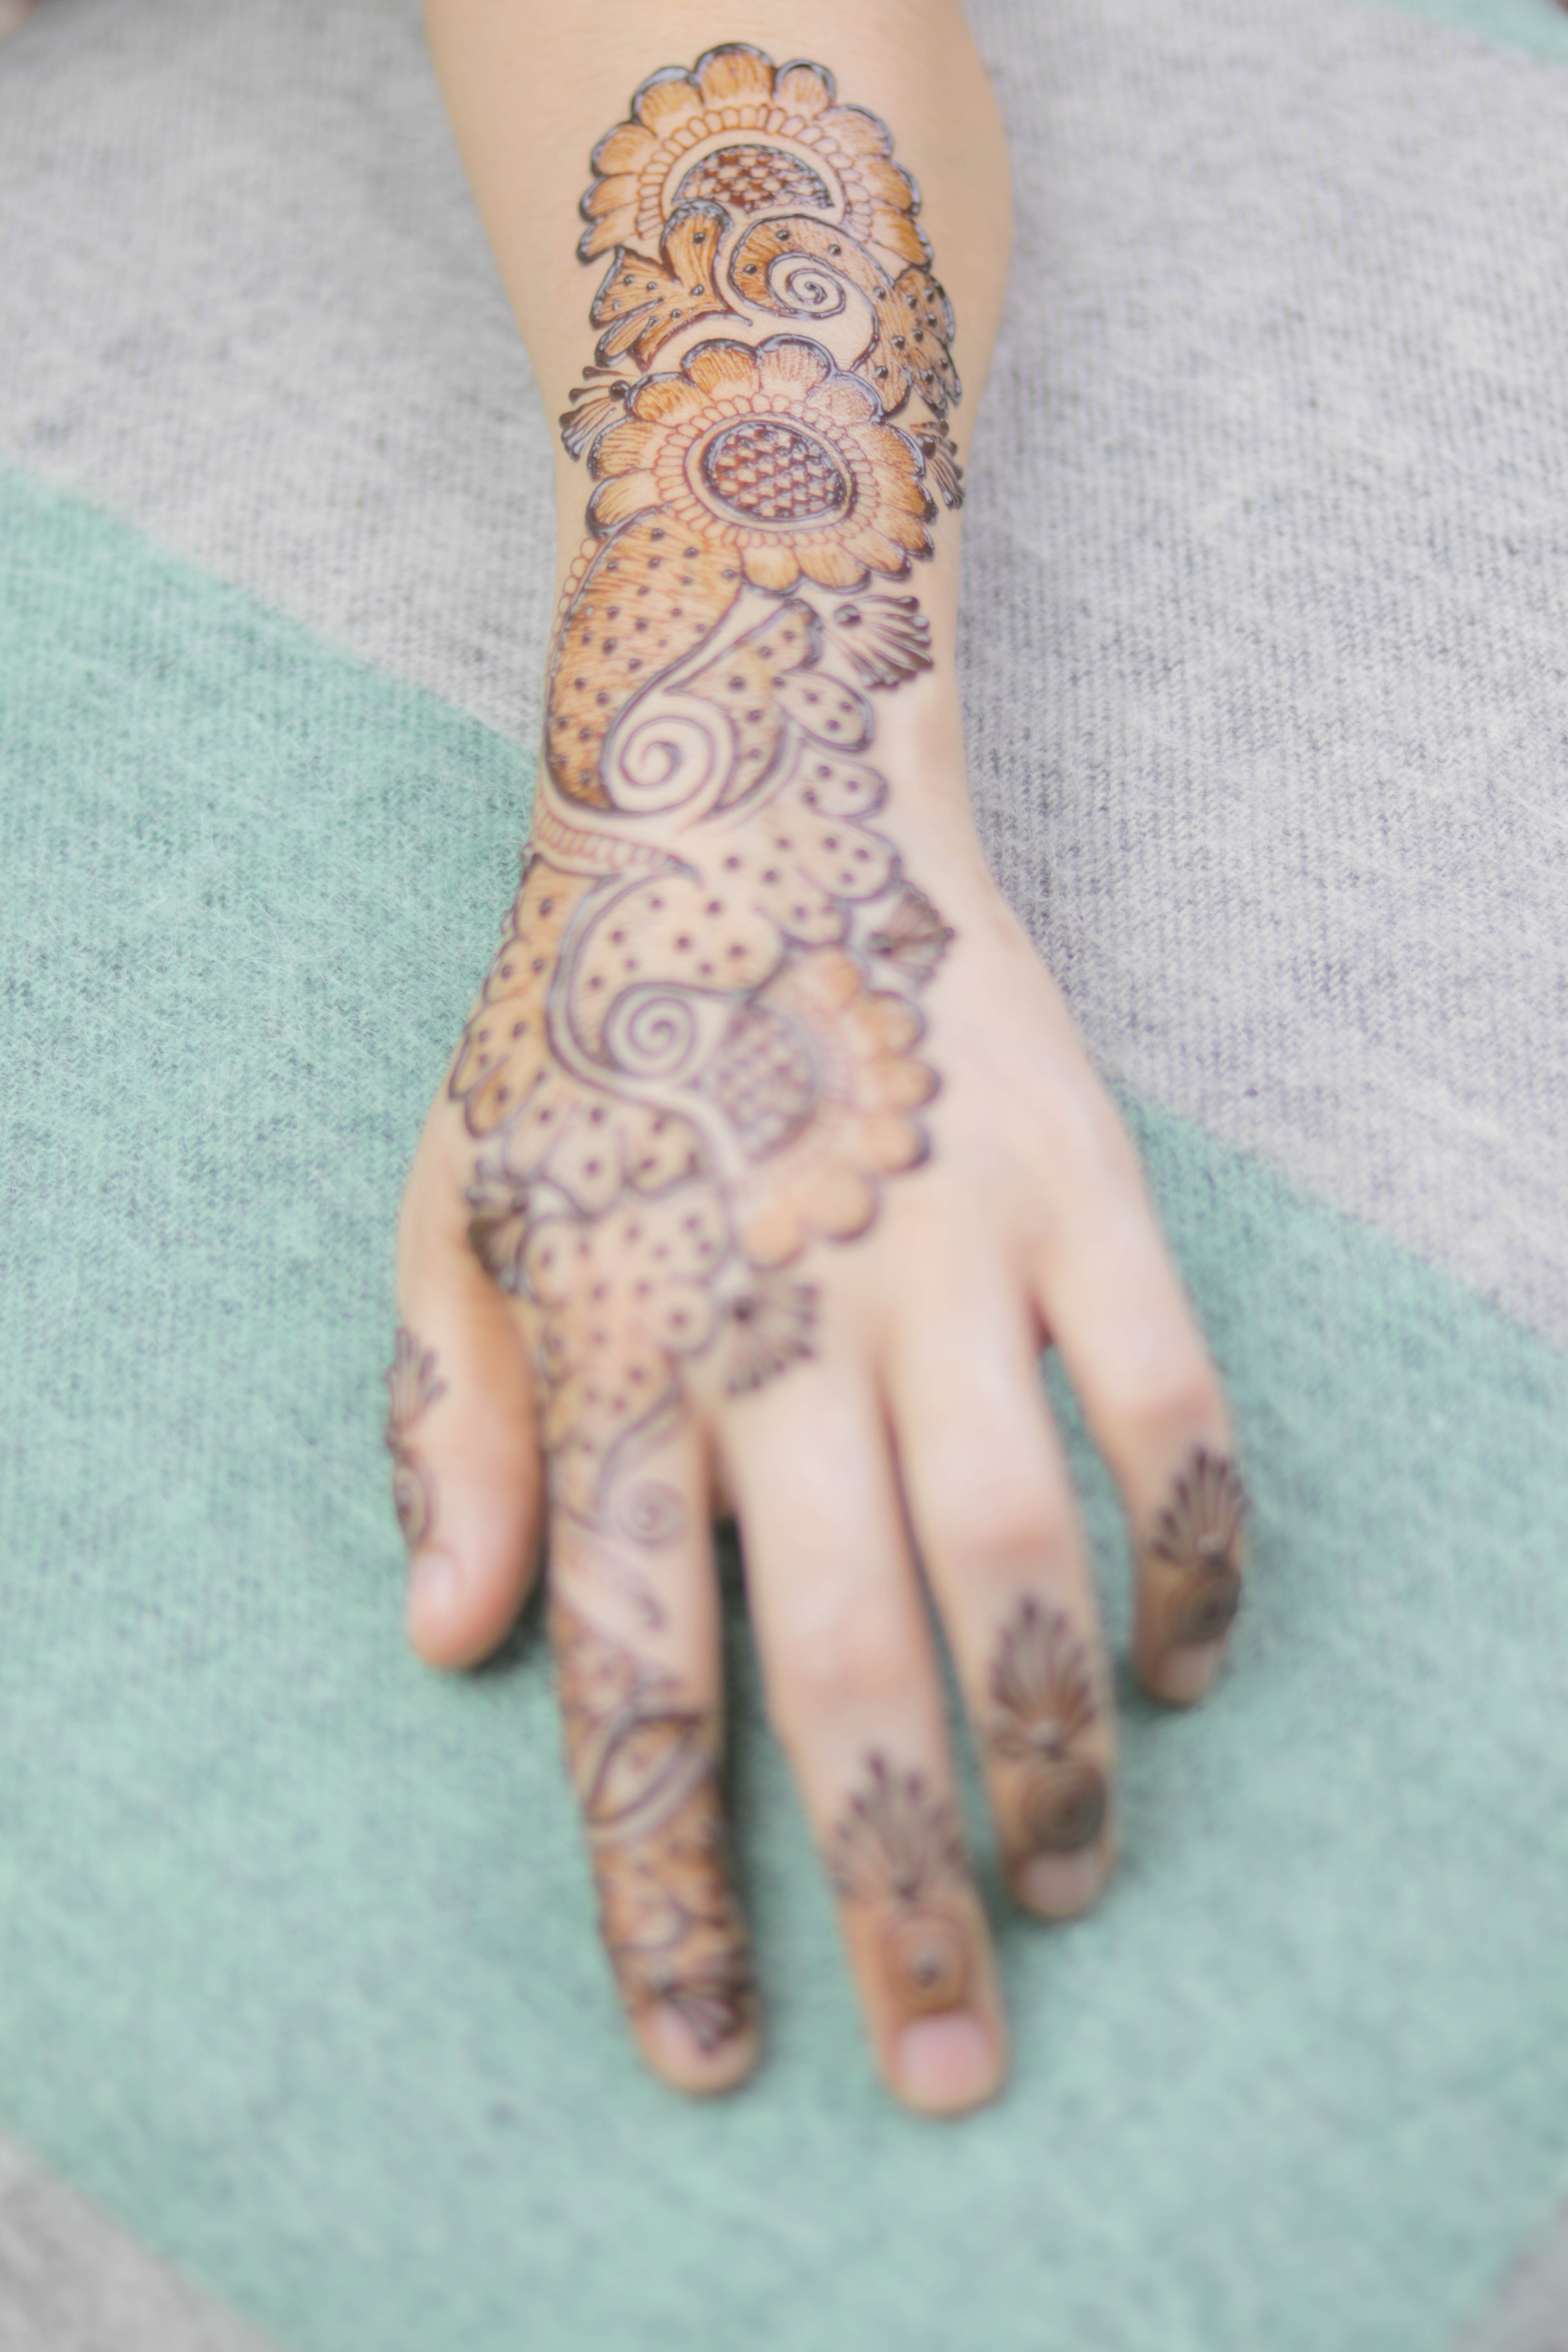
art, asian, beautiful, beauty, bridal, bride, brown, celebration, color, culture, decoration, decorative, design, ethnic, fashion, female, floral, henna, india, indian, makeup, marriage, mehendi, mehndi, pattern, people, skin, style, tattoo, traditional, wedding, woman, nail, hand, finger, wrist, joint, bandage, arm, artwork, flesh, tradition, thumb, temporary tattoo